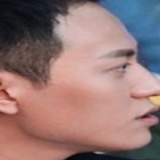
diễn viên Tần Tuấn Kiệt